Revenge of the Mummy

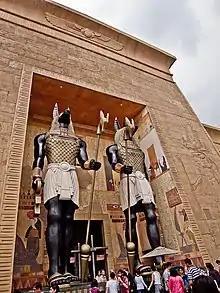
Revenge of the Mummy's entrance at Universal Studios Singapore.

Revenge of the Mummy opened at Universal Studios Florida on May 21, 2004. Linear induction motor (LIM) technology is used to move trains through various dark ride scenes. It features three separate LIM launches throughout the course of the three-minute ride, including one that propels riders up to a maximum speed of . The track is long consisting of five track switches, including a 180 degree turntable, 80-degree banked turns, and a 50-degree angle of descent. At the end of the ride there is an area where guests may purchase a photo of themselves taken during the ride from a Mummy-themed gift shop titled "Sahara Traders", which replaced Kongfrontation's "Safari Outfitters" gift shop.